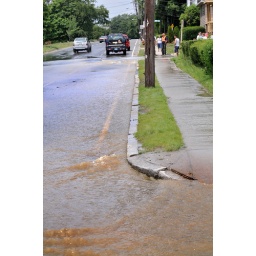
A huge water pipe burst flooded the highway near my house. No water in the house.